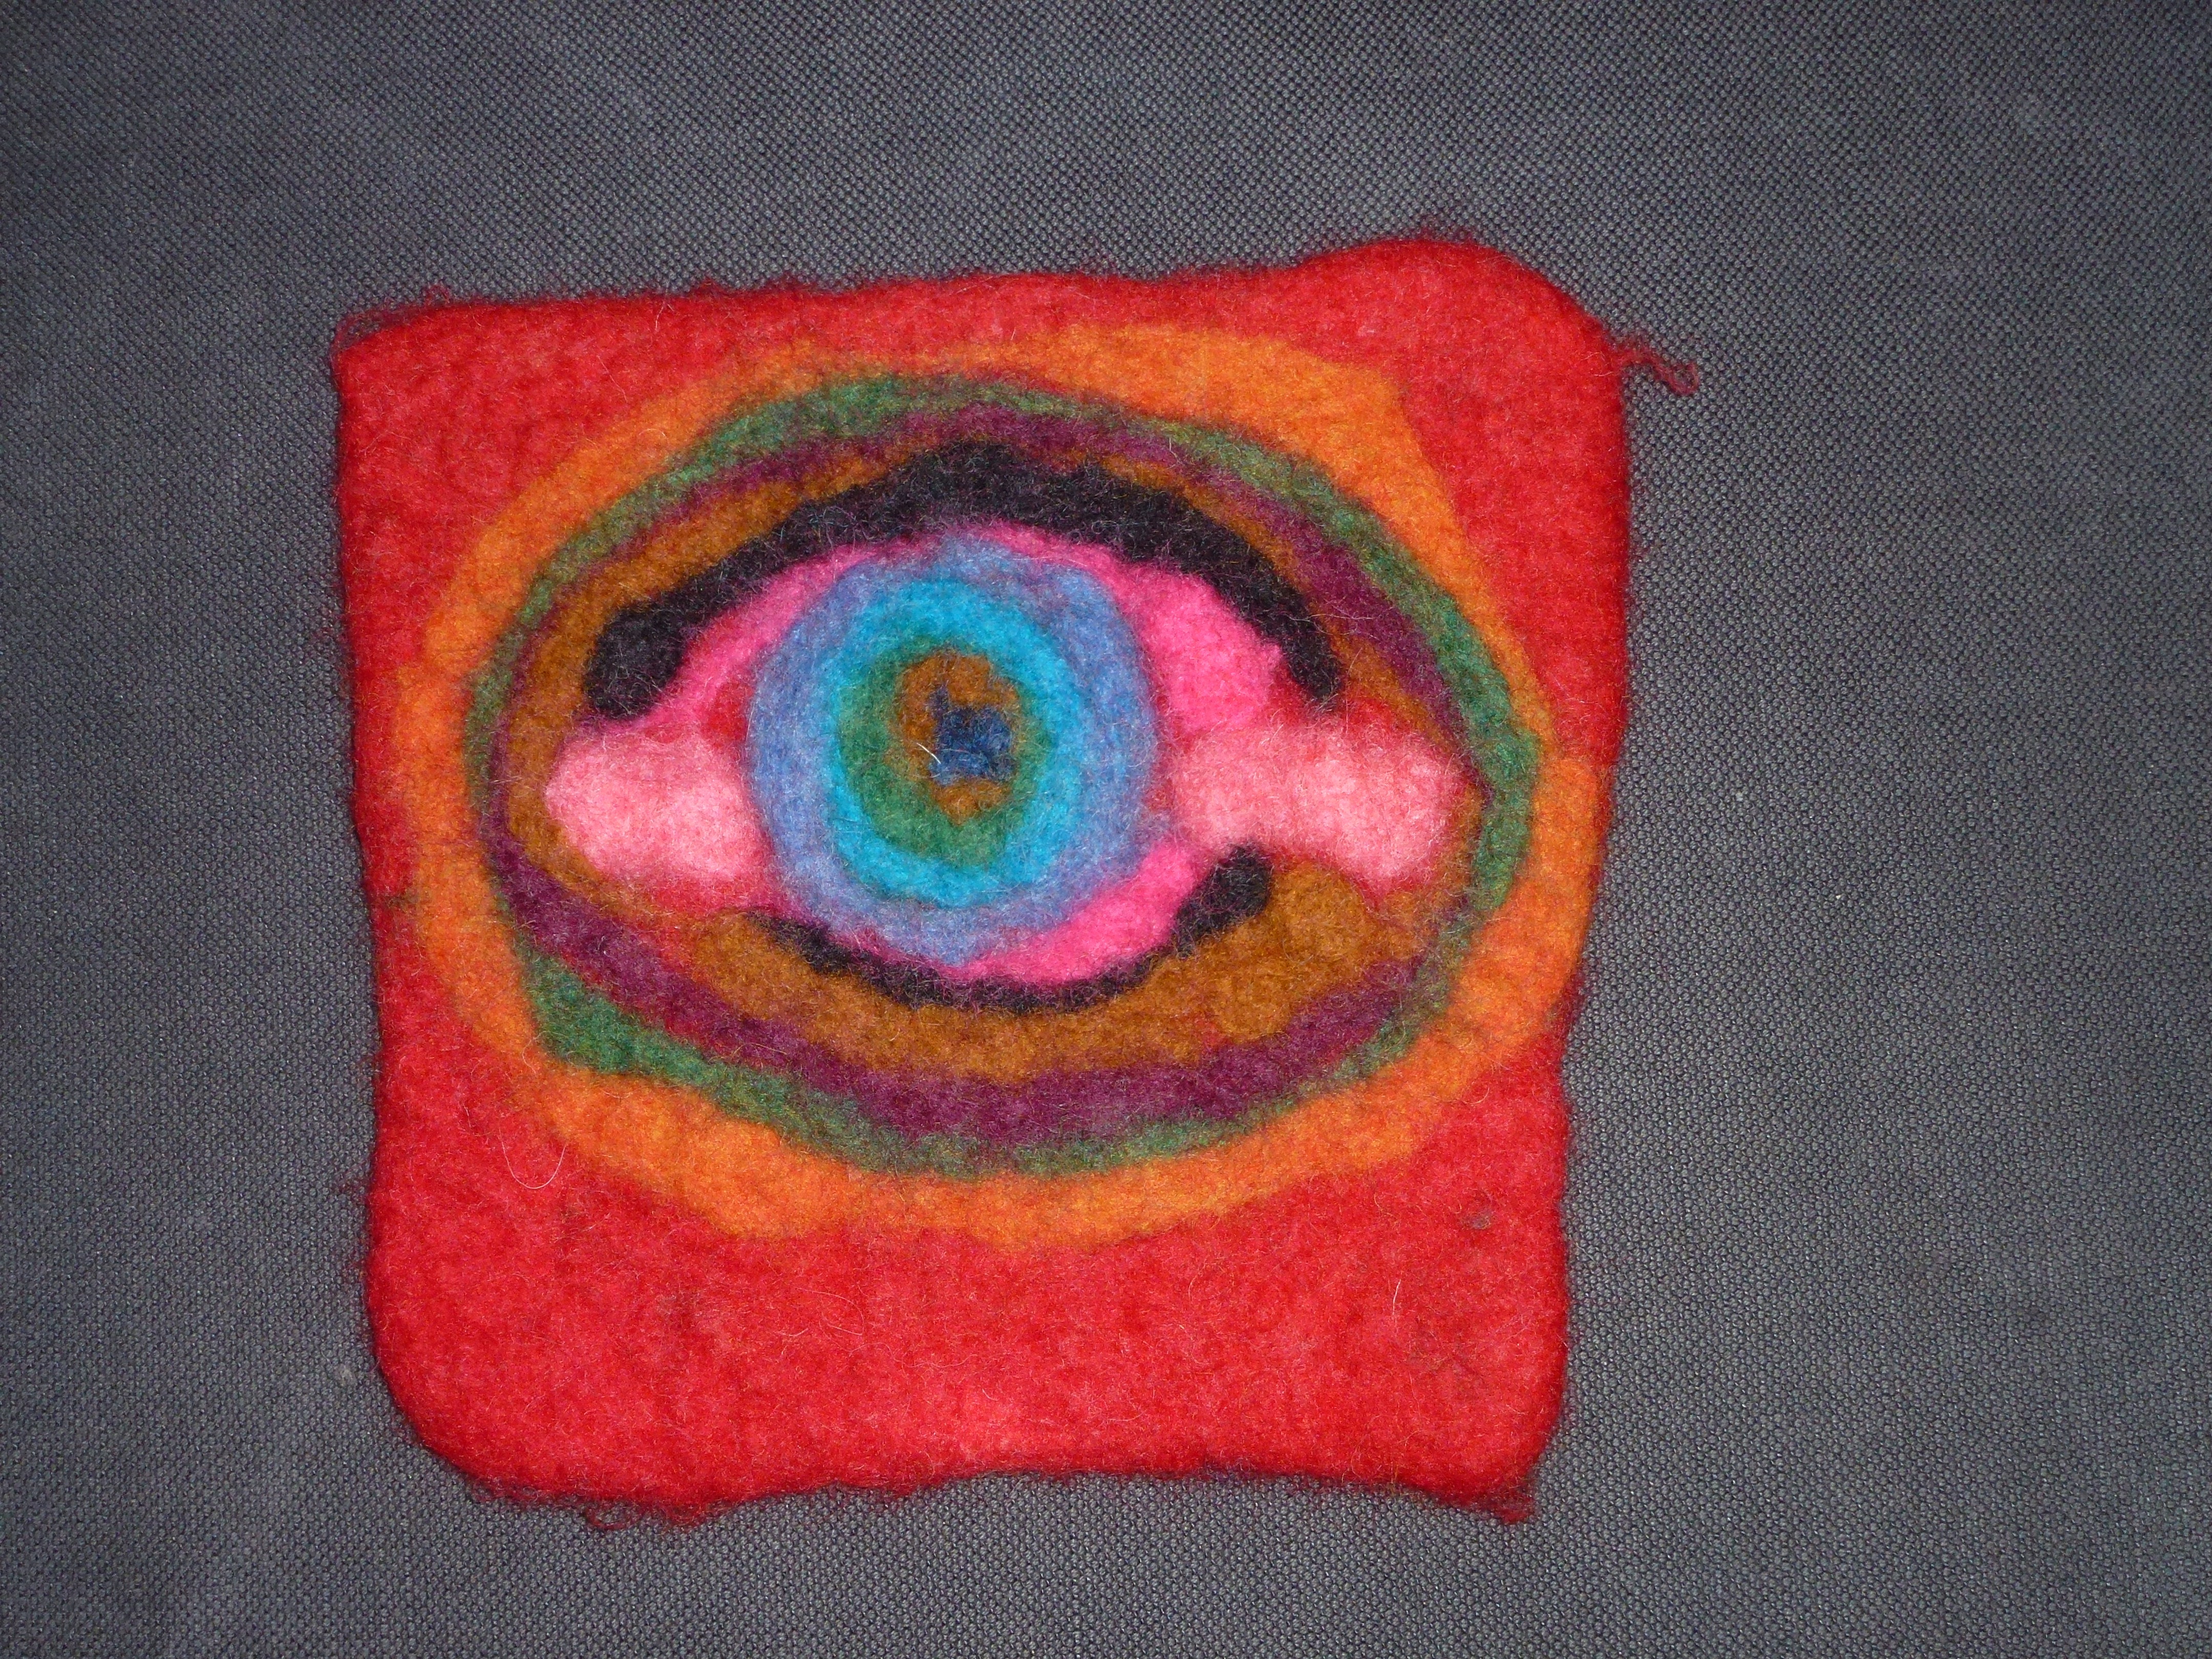
red, clothing, colorful, wool, circle, textile, art, cap, organ, felt, carding, children work, wool fibers